Rudi Carrell

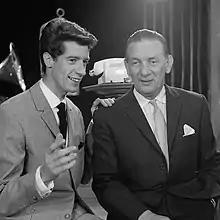
Carrell with his father in 1960

Rudi Carrell (born Rudolf Wijbrand Kesselaar; 19 December 1934 – 7 July 2006) was a Dutch entertainer. Along with famous entertainers such as Johannes Heesters and Linda de Mol, he was one of the most successful Dutch personalities active in Germany.